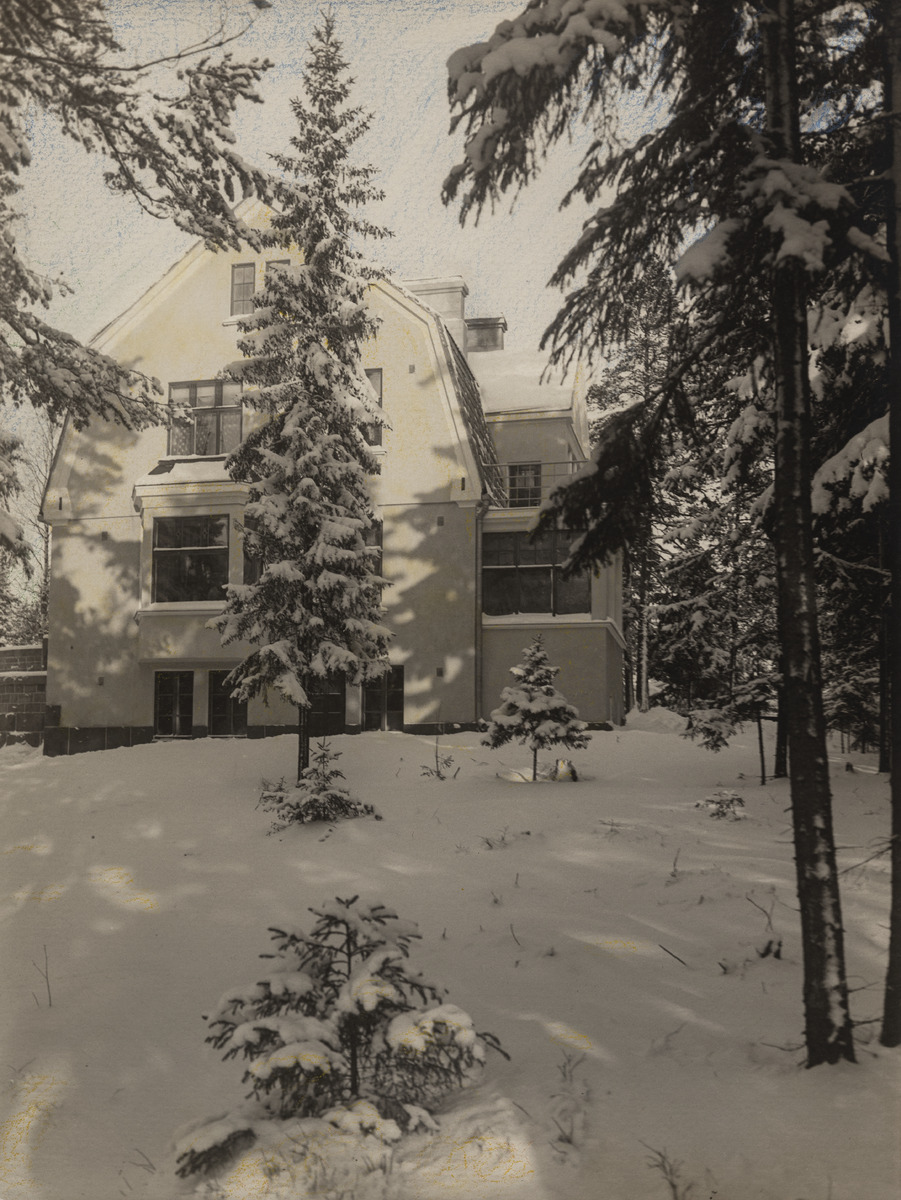
Juuri valmistunut arkkitehti Oscar Bomansonin huvila Kulosaaren huvilakaupungissa
sisällön kuvaus: Juuri valmistunut arkkitehti Oscar Bomansonin huvila Kulosaaren huvilakaupungissa. Bomanson oli yksi huvilakaupungin perustajajäsenistä. Ahvenanmaalla syntyneen Bomansonin suunnittelemia alkuperäiskuntoisia huviloita ei ole Kulosaaressa enää yhtään

jäljellä. mustavalkoinen
Ajankohta: kuvausaika 1909
Paikka: Suomi, Uusimaa, Helsinki, Kulosaari Helsinki, Vähäniityntie 5
Aiheet: Kulosaaren huvilakaupunki, huvilat, saaret, rakennukset, talvi, lumi, puistot, parvekkeet, kattorakenteet, kuuset, kivirakennukset, kaupungit